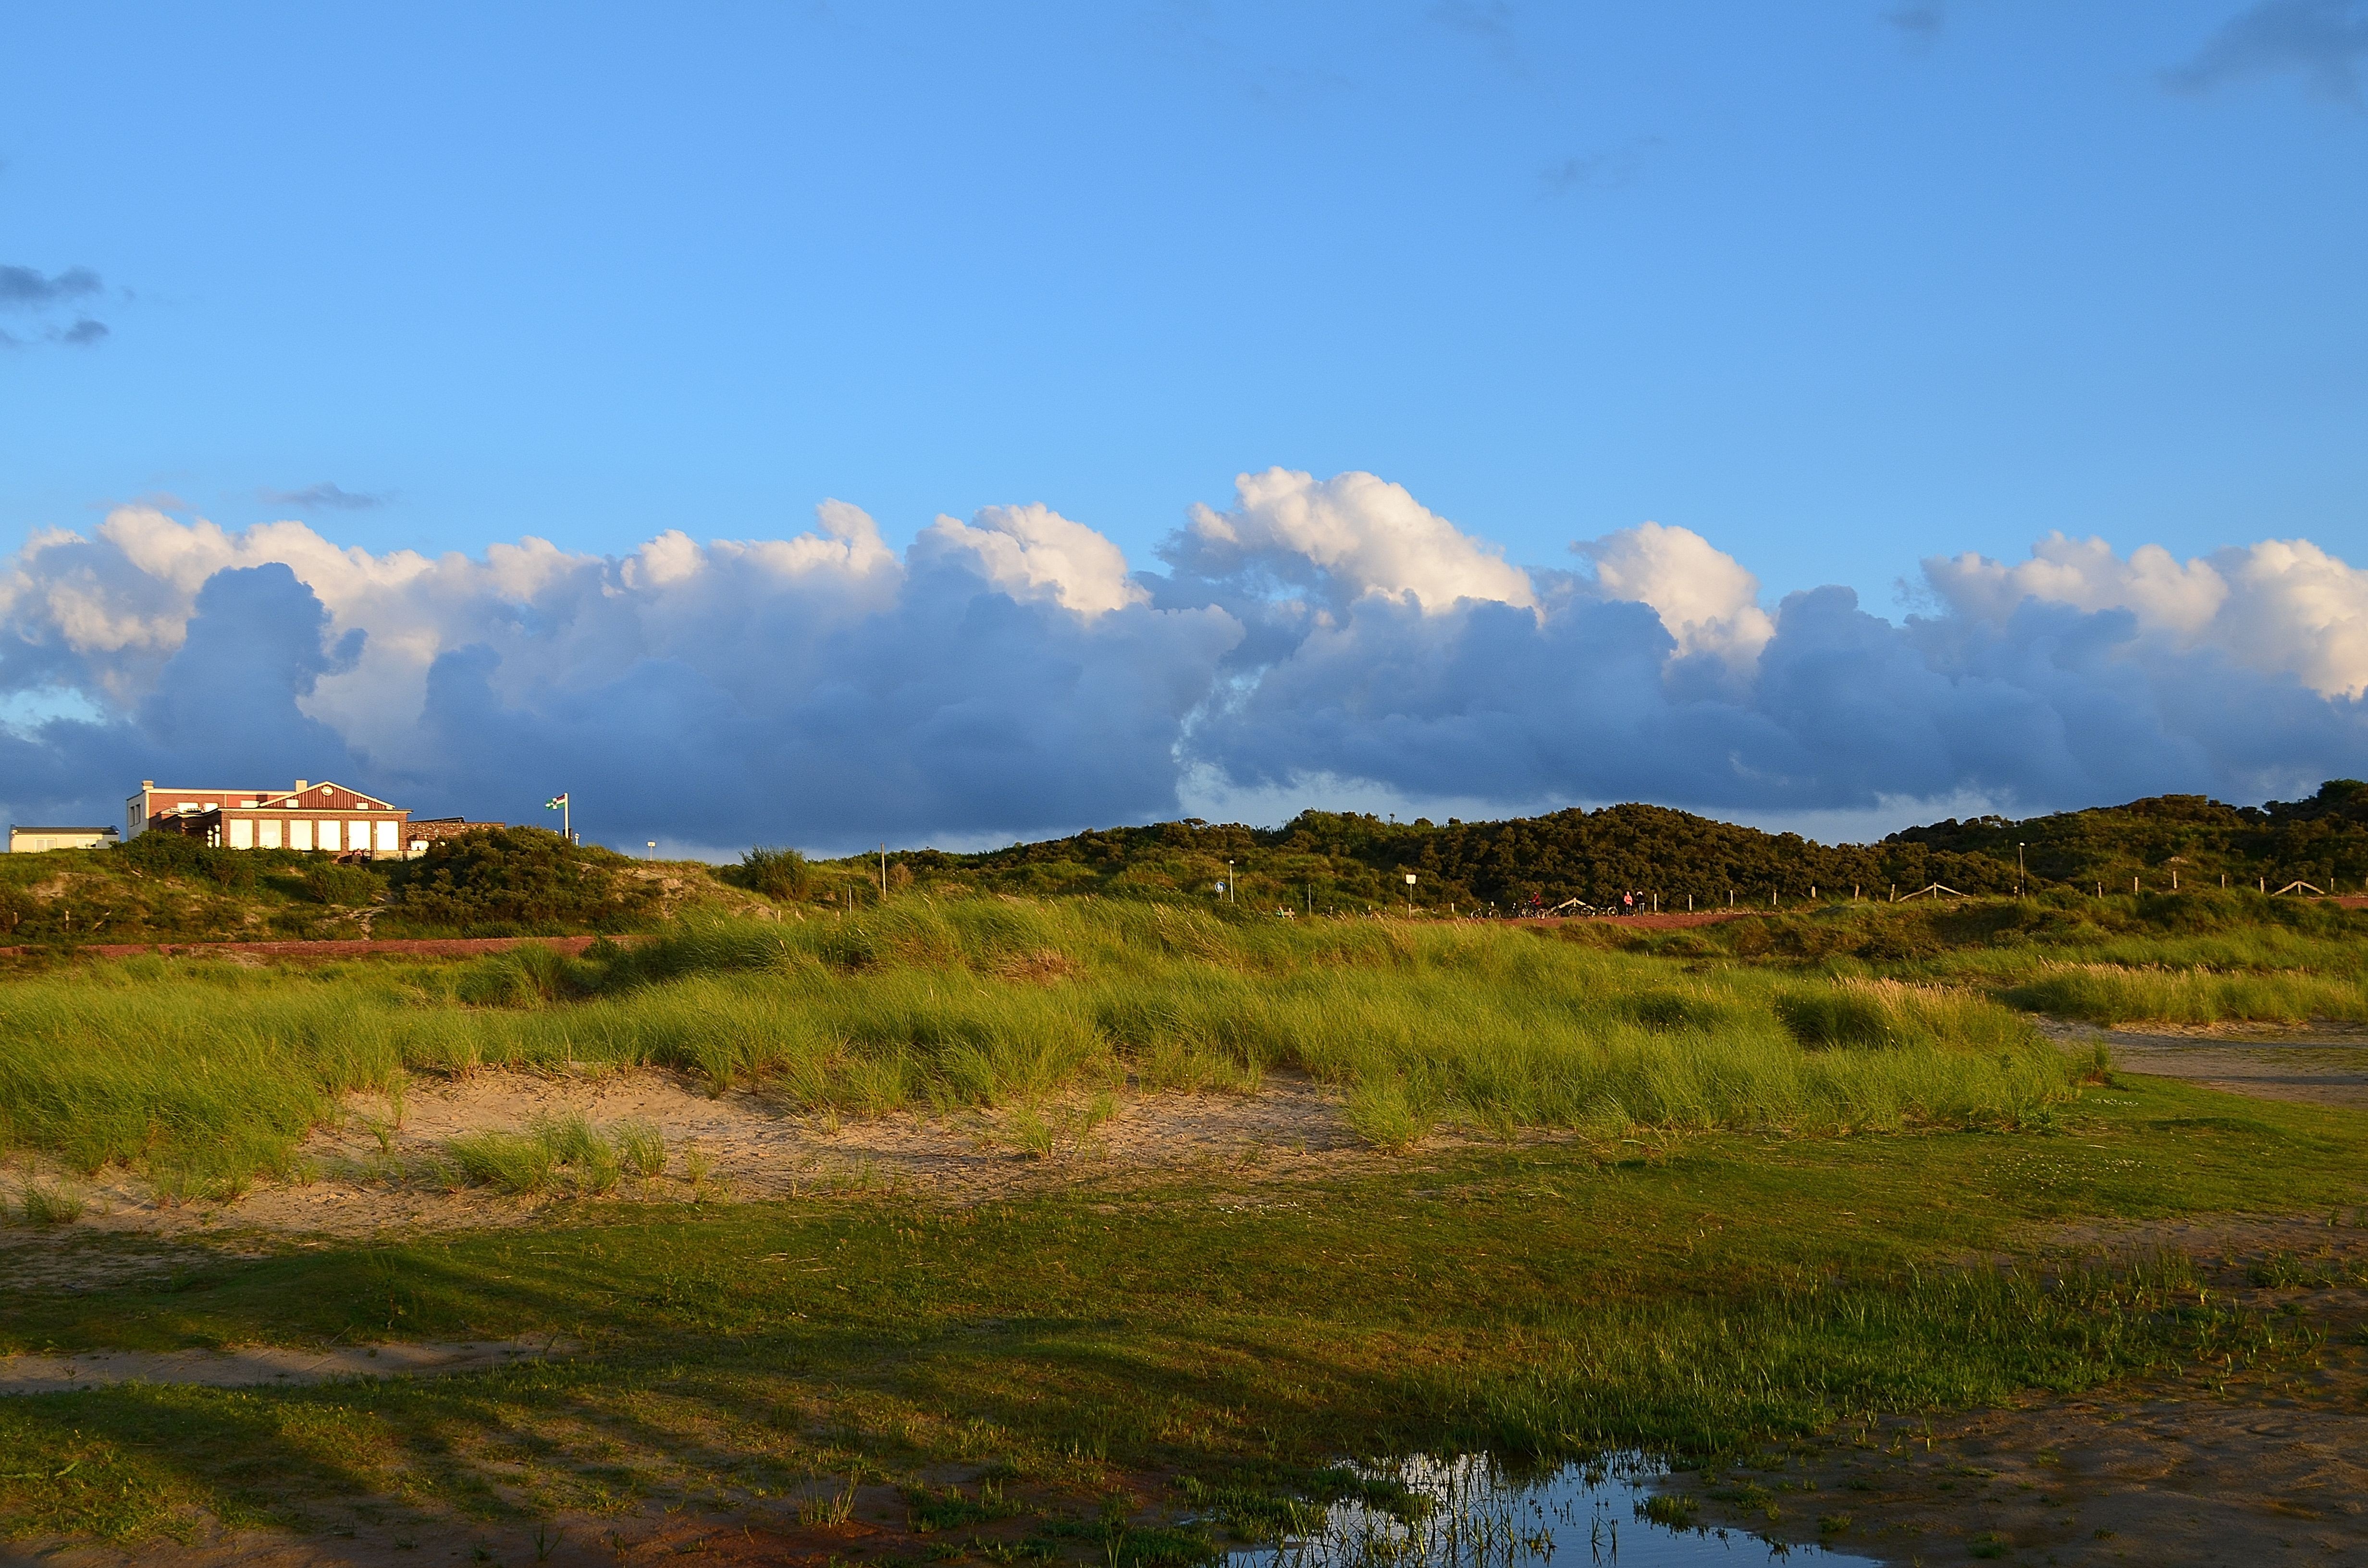
landscape, sea, coast, nature, grass, horizon, marsh, wilderness, mountain, cloud, sky, meadow, prairie, hill, twilight, terrain, plain, grassland, badlands, wetland, plateau, habitat, mood, loch, ecosystem, abendstimmung, steppe, blue hour, rural area, landform, dune landscape, natural environment, geographical feature, mountainous landforms, borkum seeblick